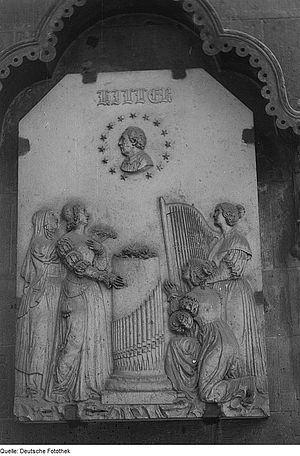
Johann Adam Hiller
Mindetavle i Thomaskirken i Leipzig.
Johann Adam Hiller, oprindelig Hüller var en tysk komponist.